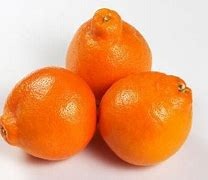
Label: mandarine